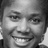
Emotion: happy